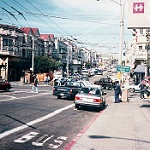
Label: street